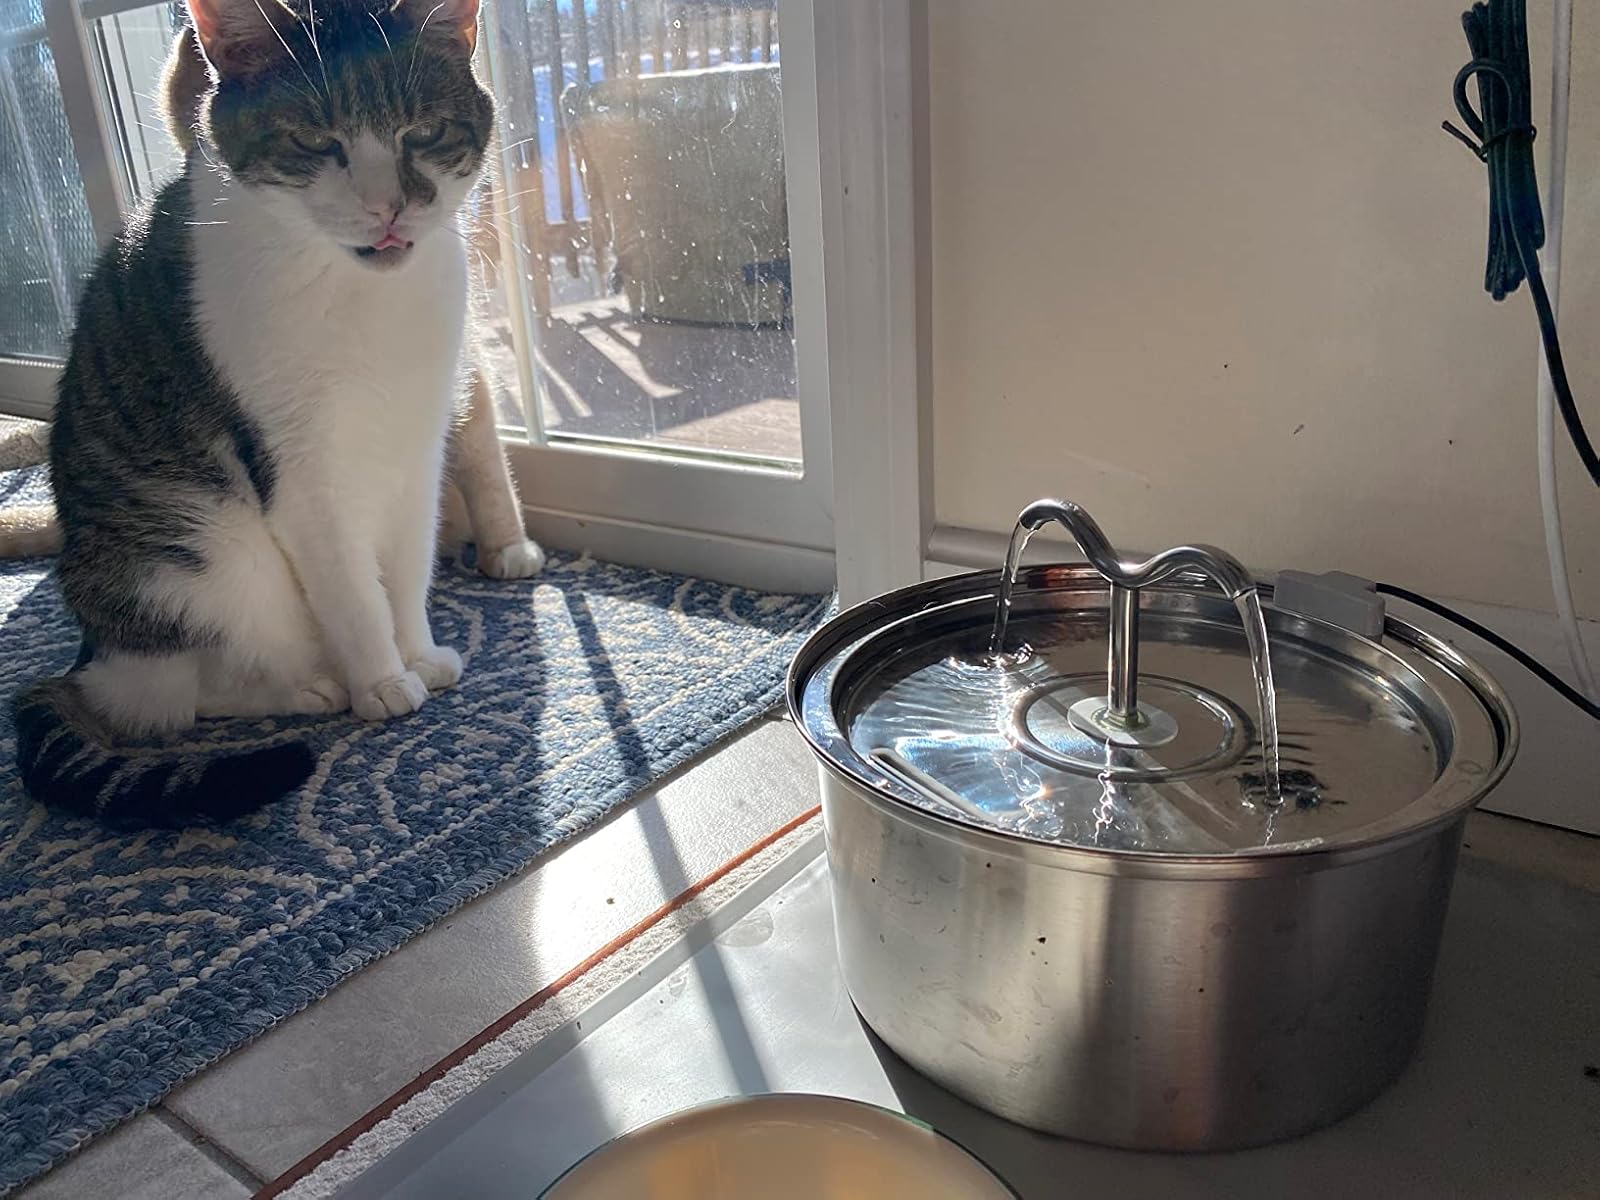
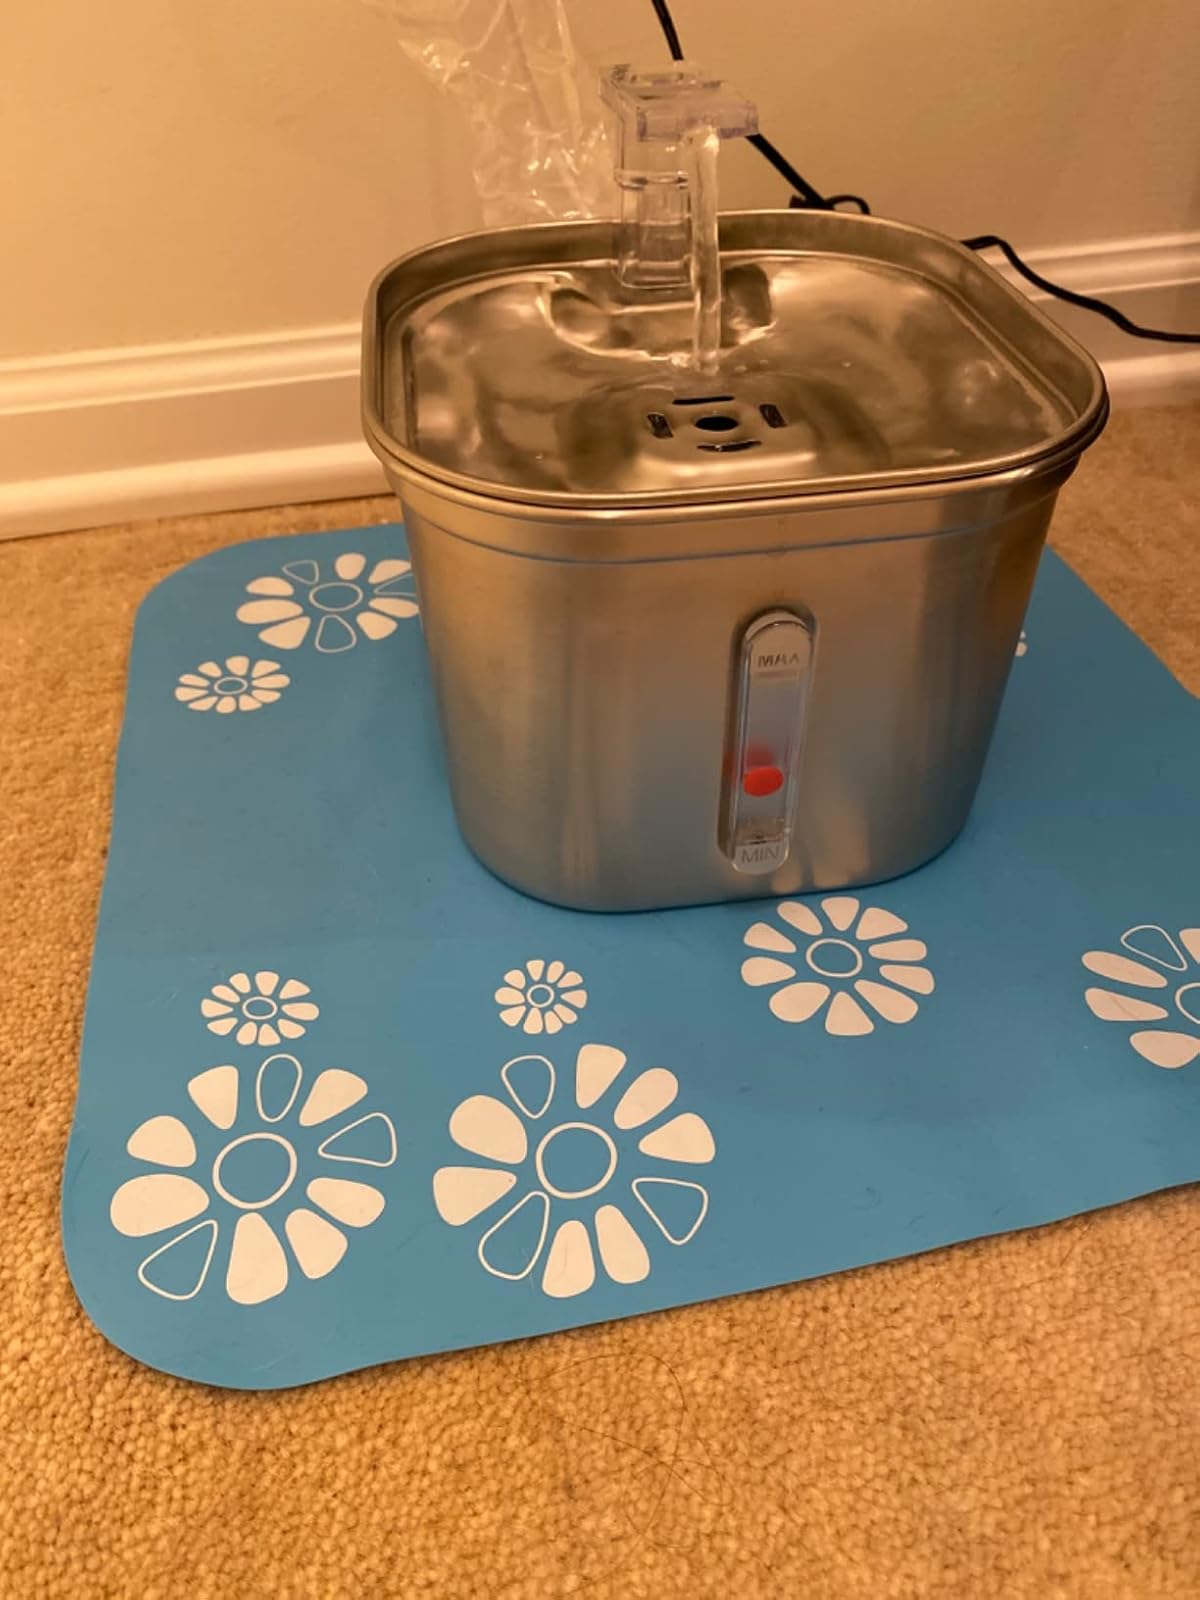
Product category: items_bowl
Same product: no